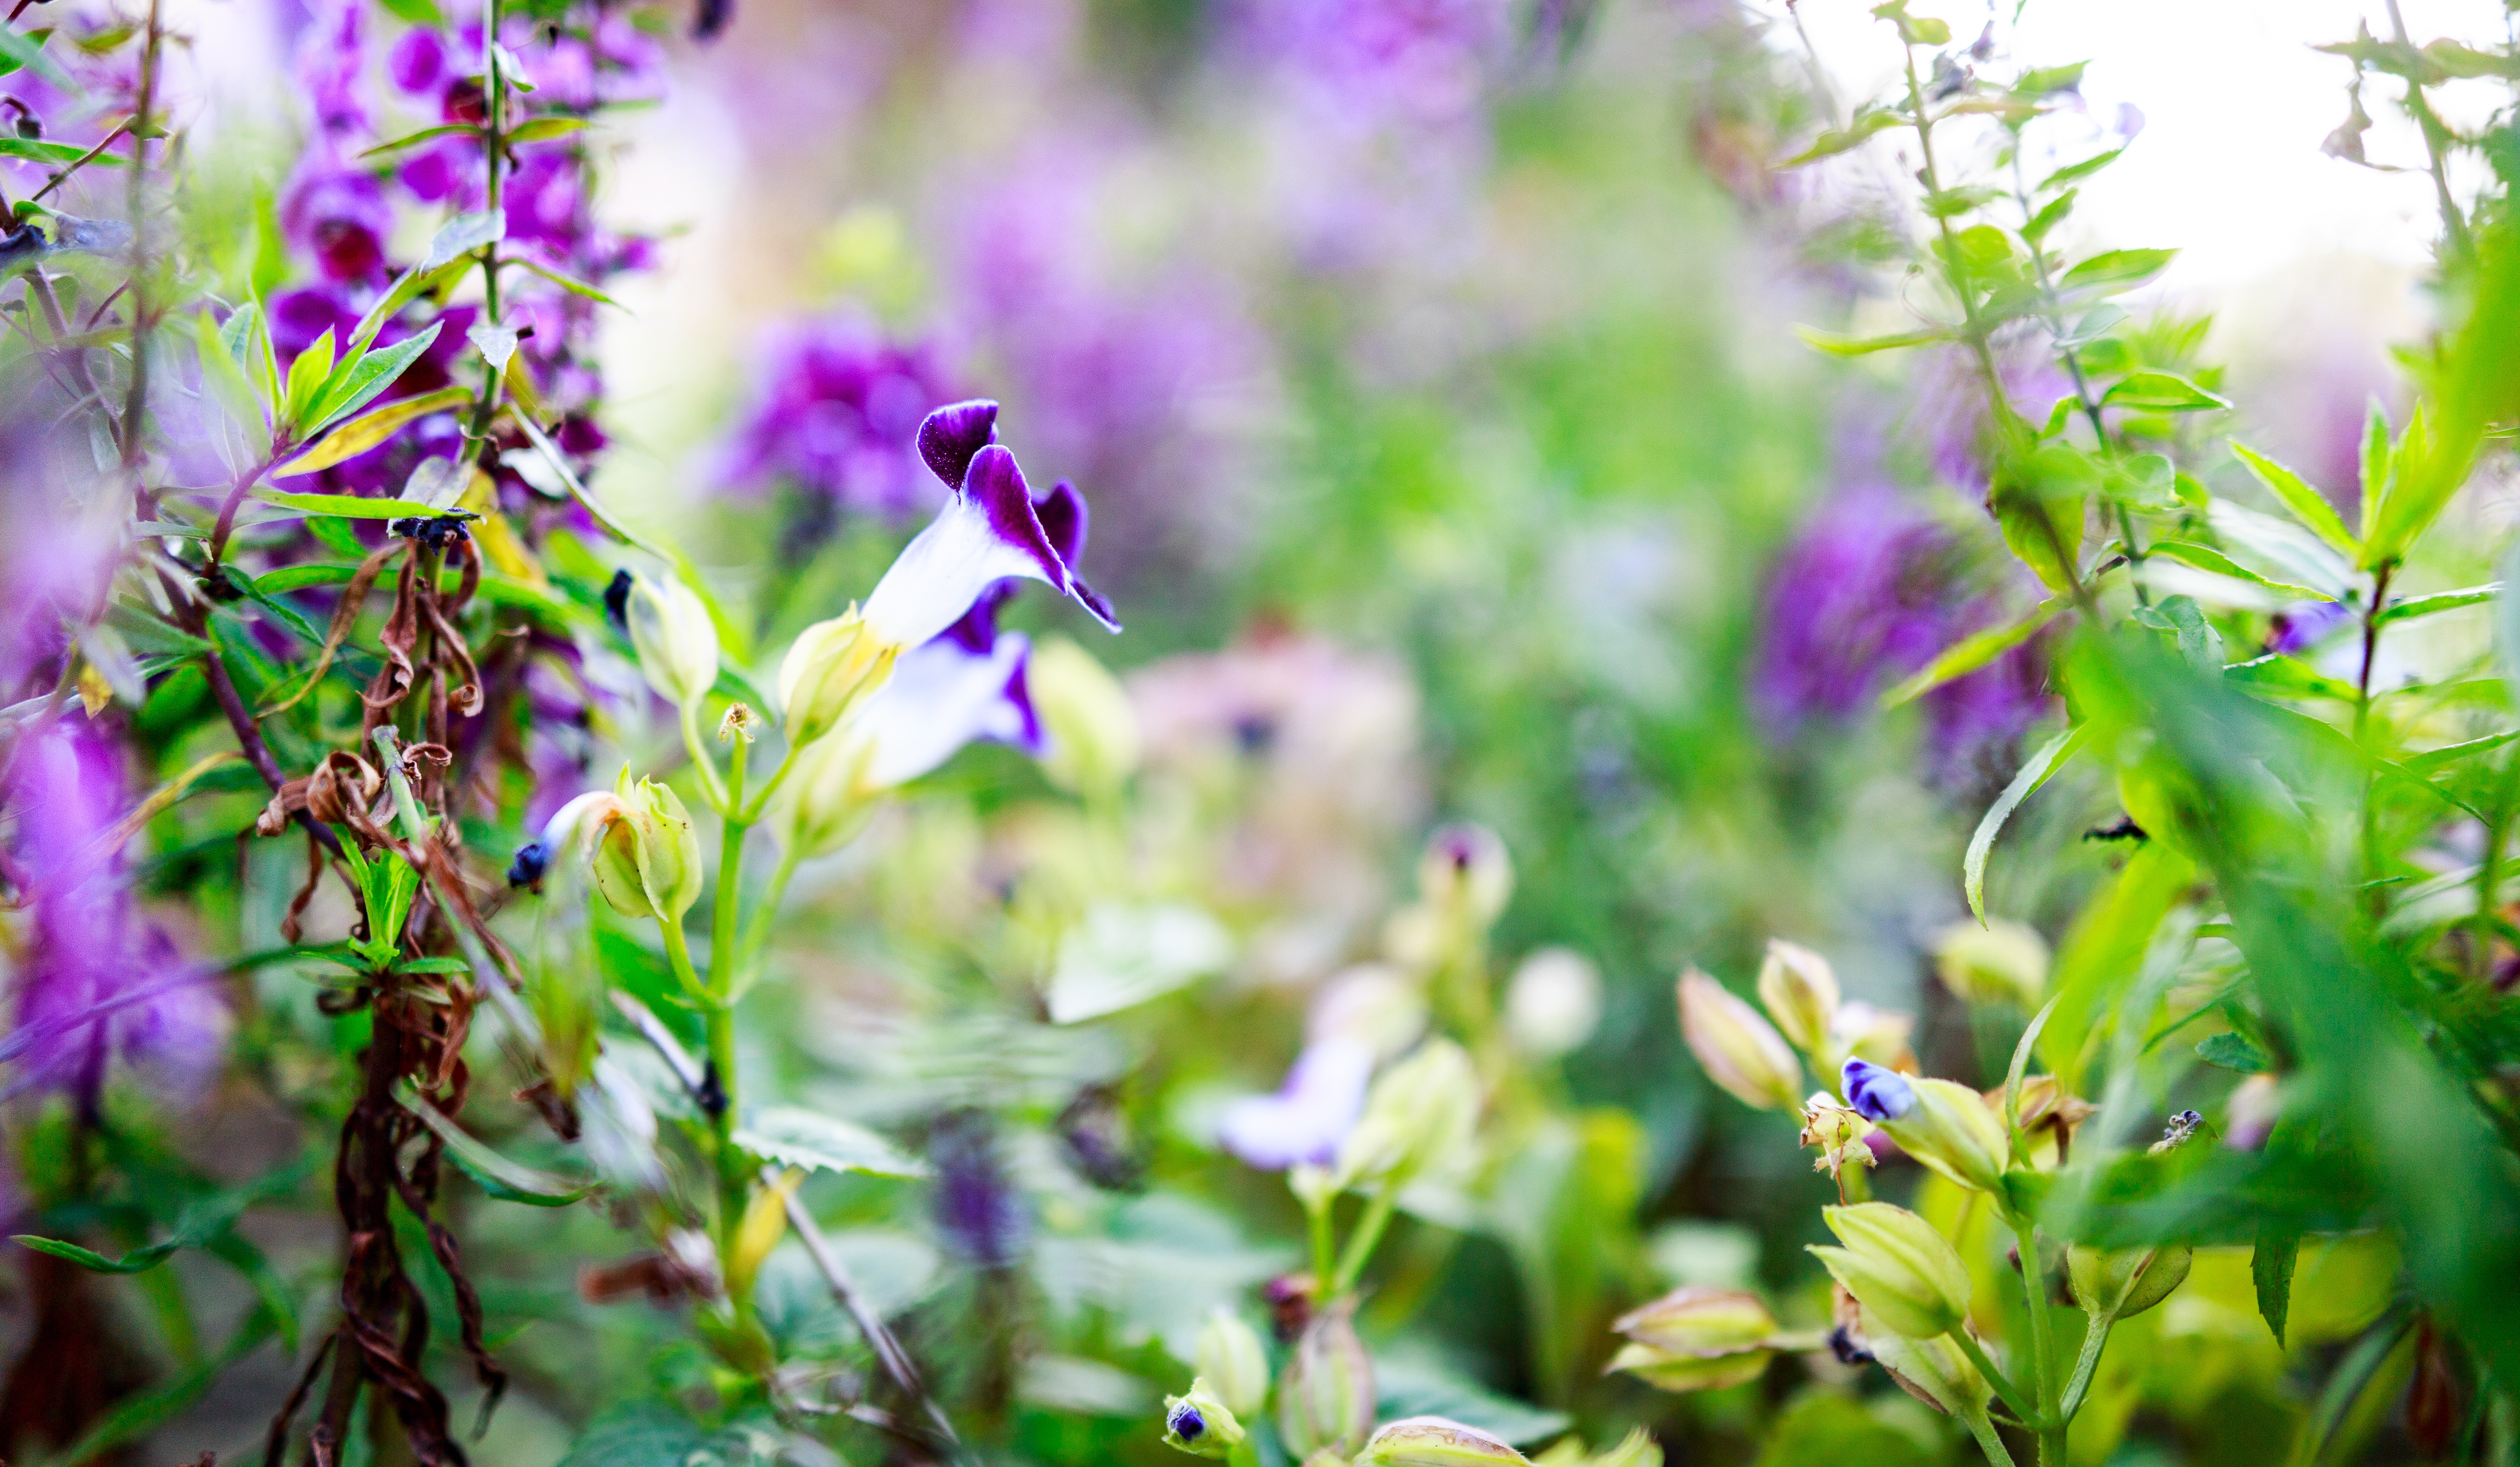
nature, grass, blossom, plant, meadow, sunlight, leaf, flower, purple, summer, floral, spring, green, herb, natural, botany, garden, flora, wildflower, purple flowers, shrub, woodland, habitat, purple flower, macro photography, flowering plant, natural environment, land plant